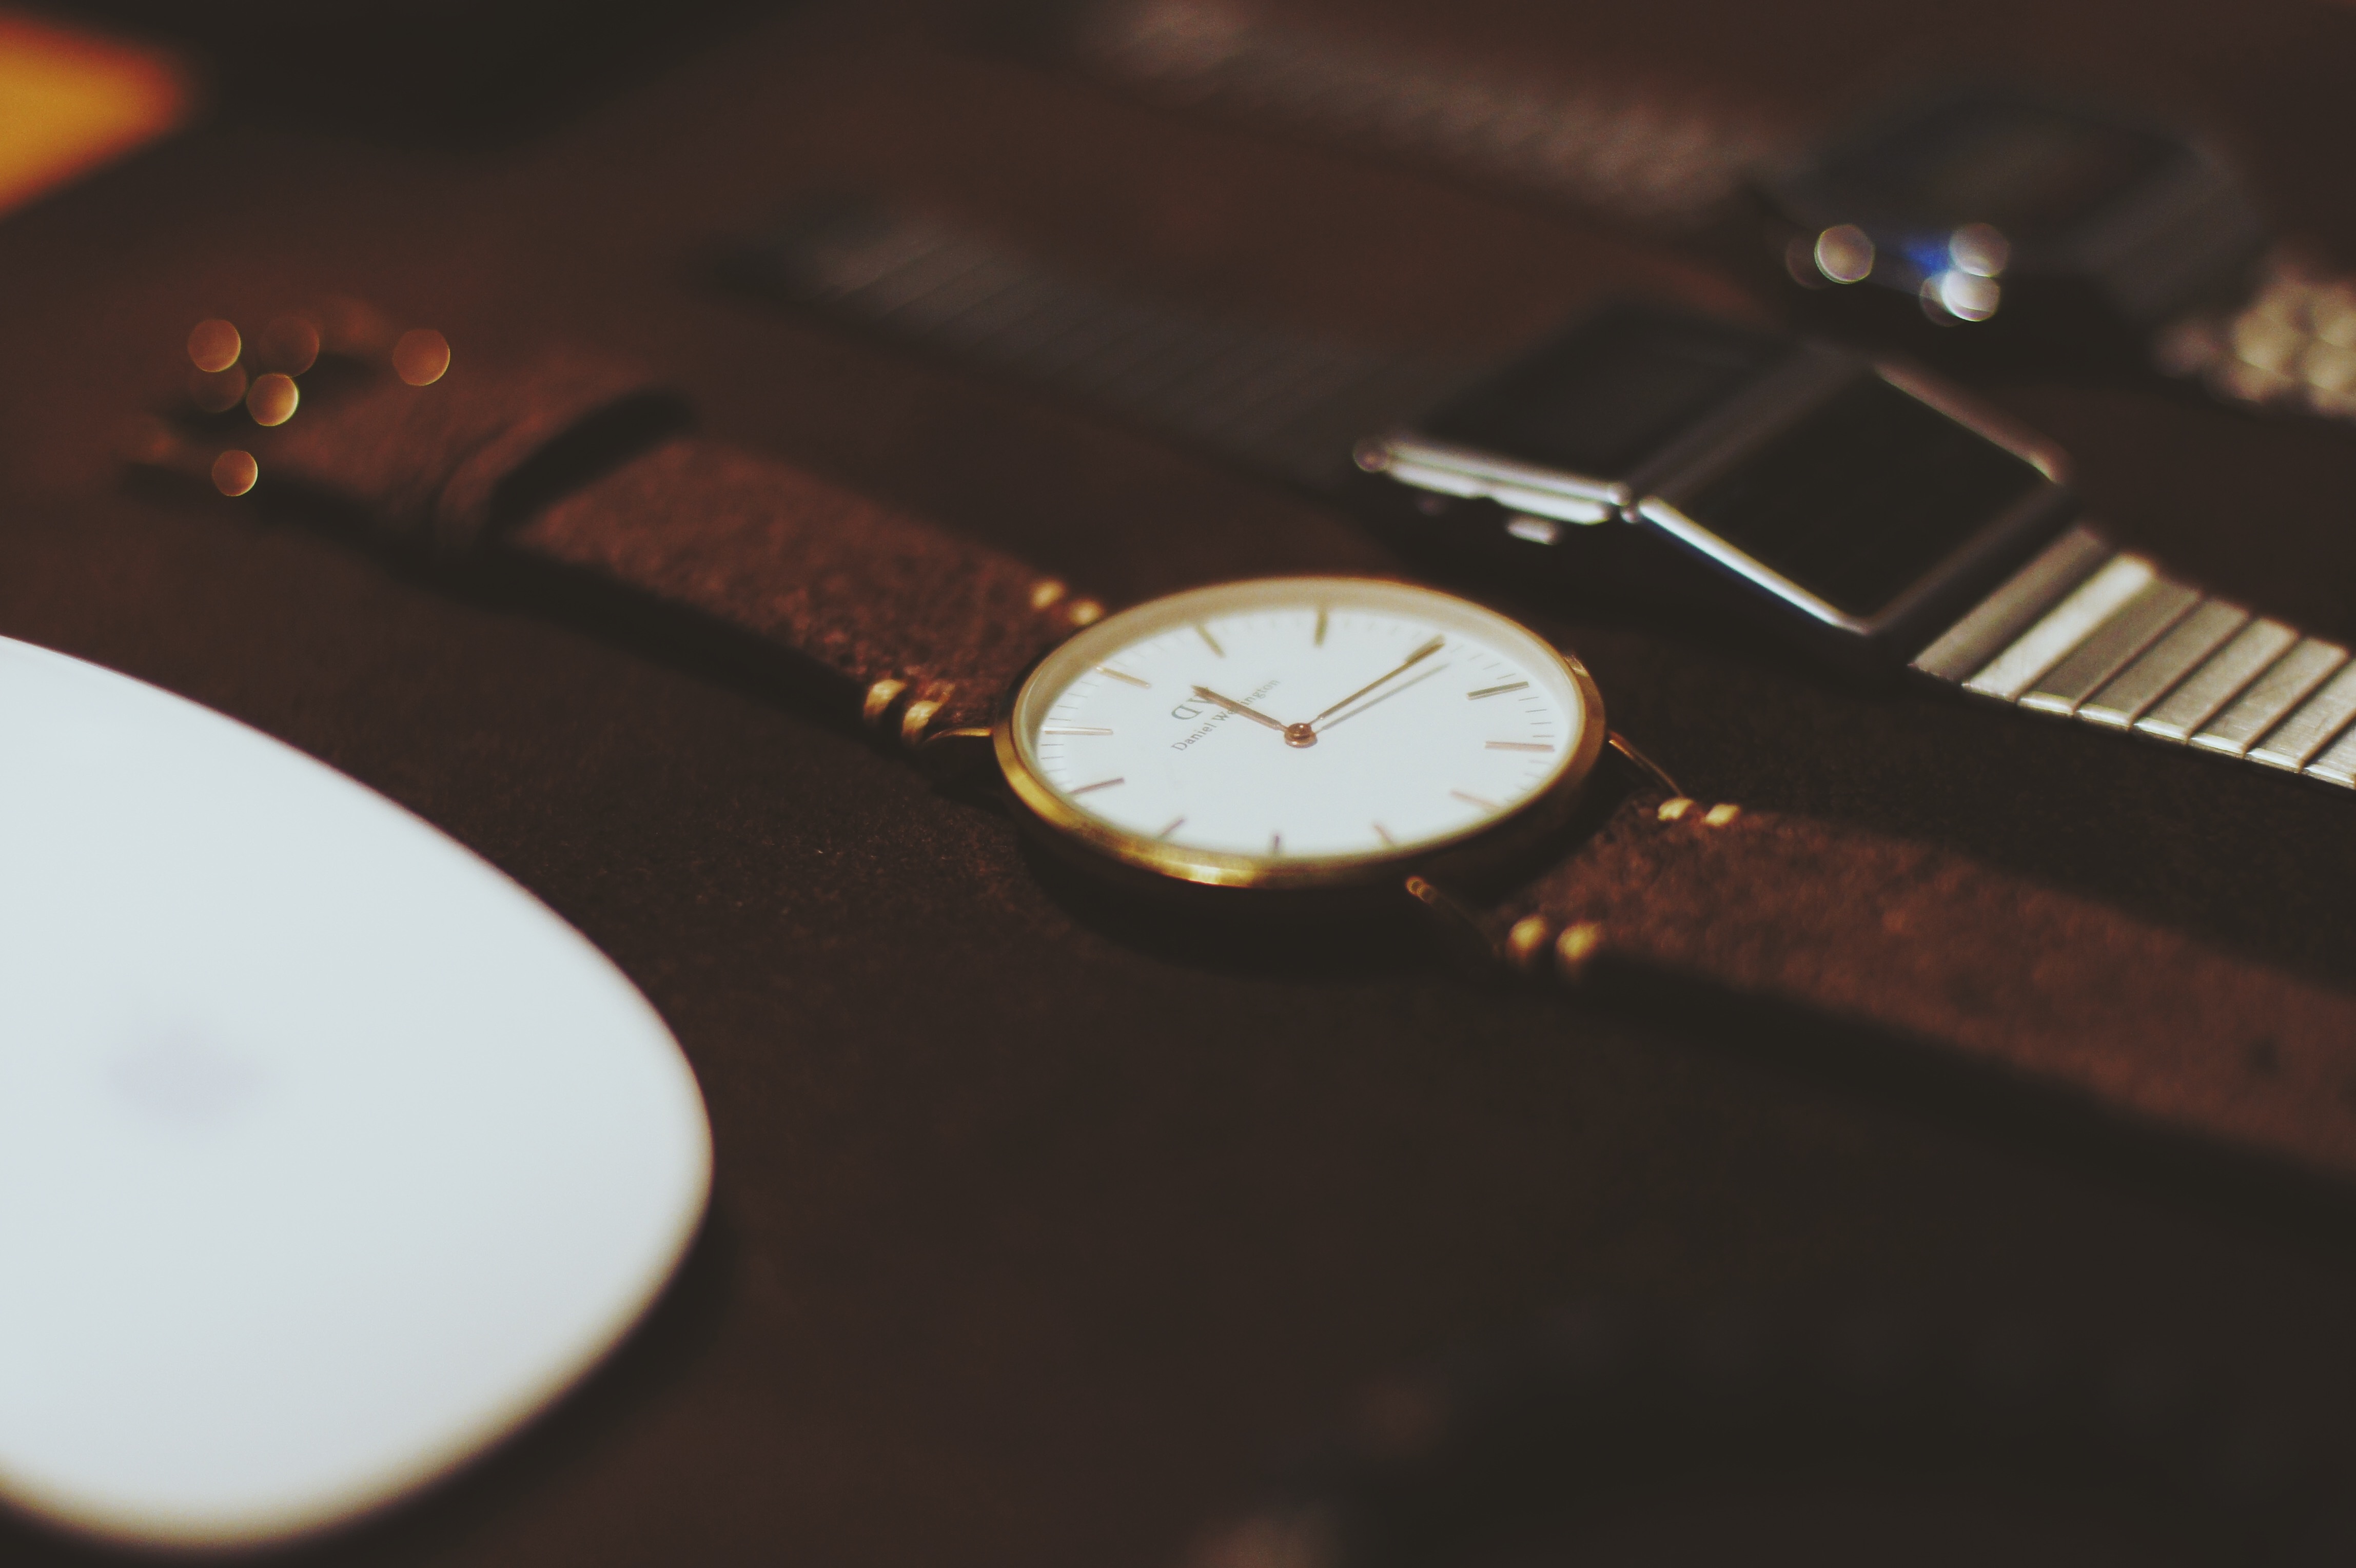
watch, hand, photography, guitar, black, musical instrument, close up, eye, string instrument, plucked string instruments